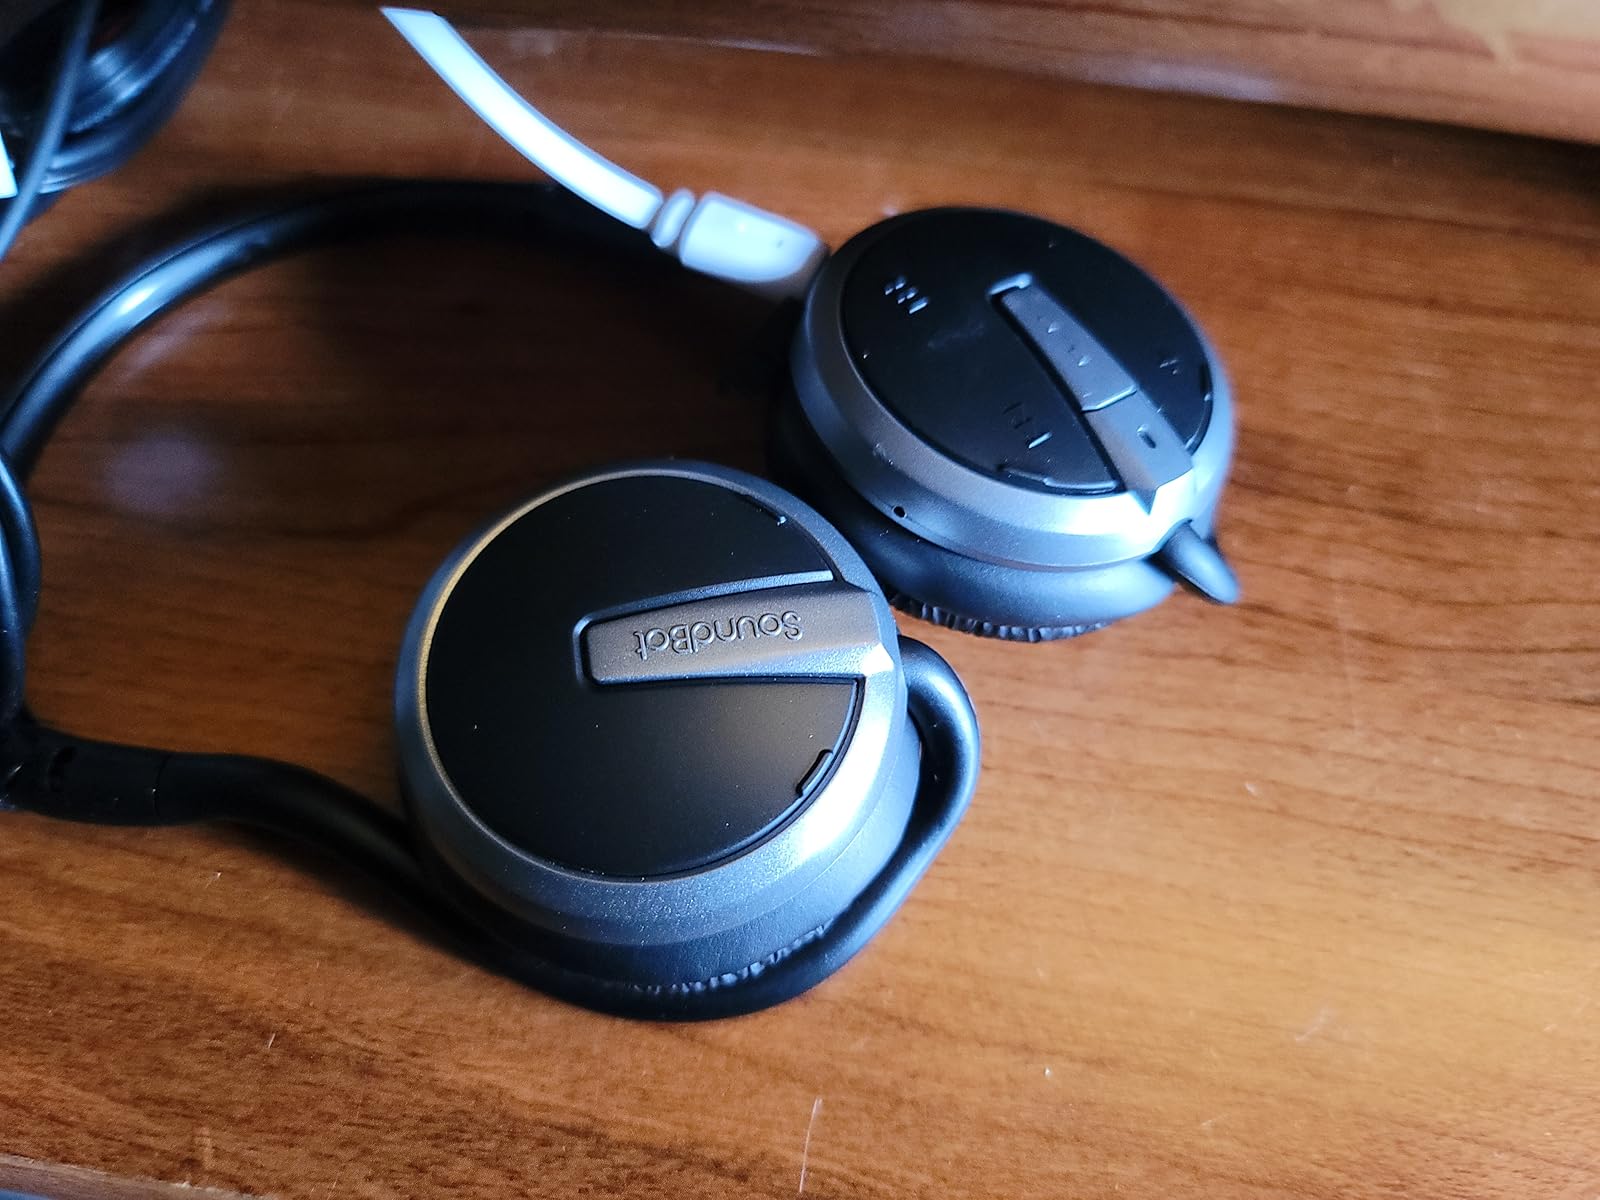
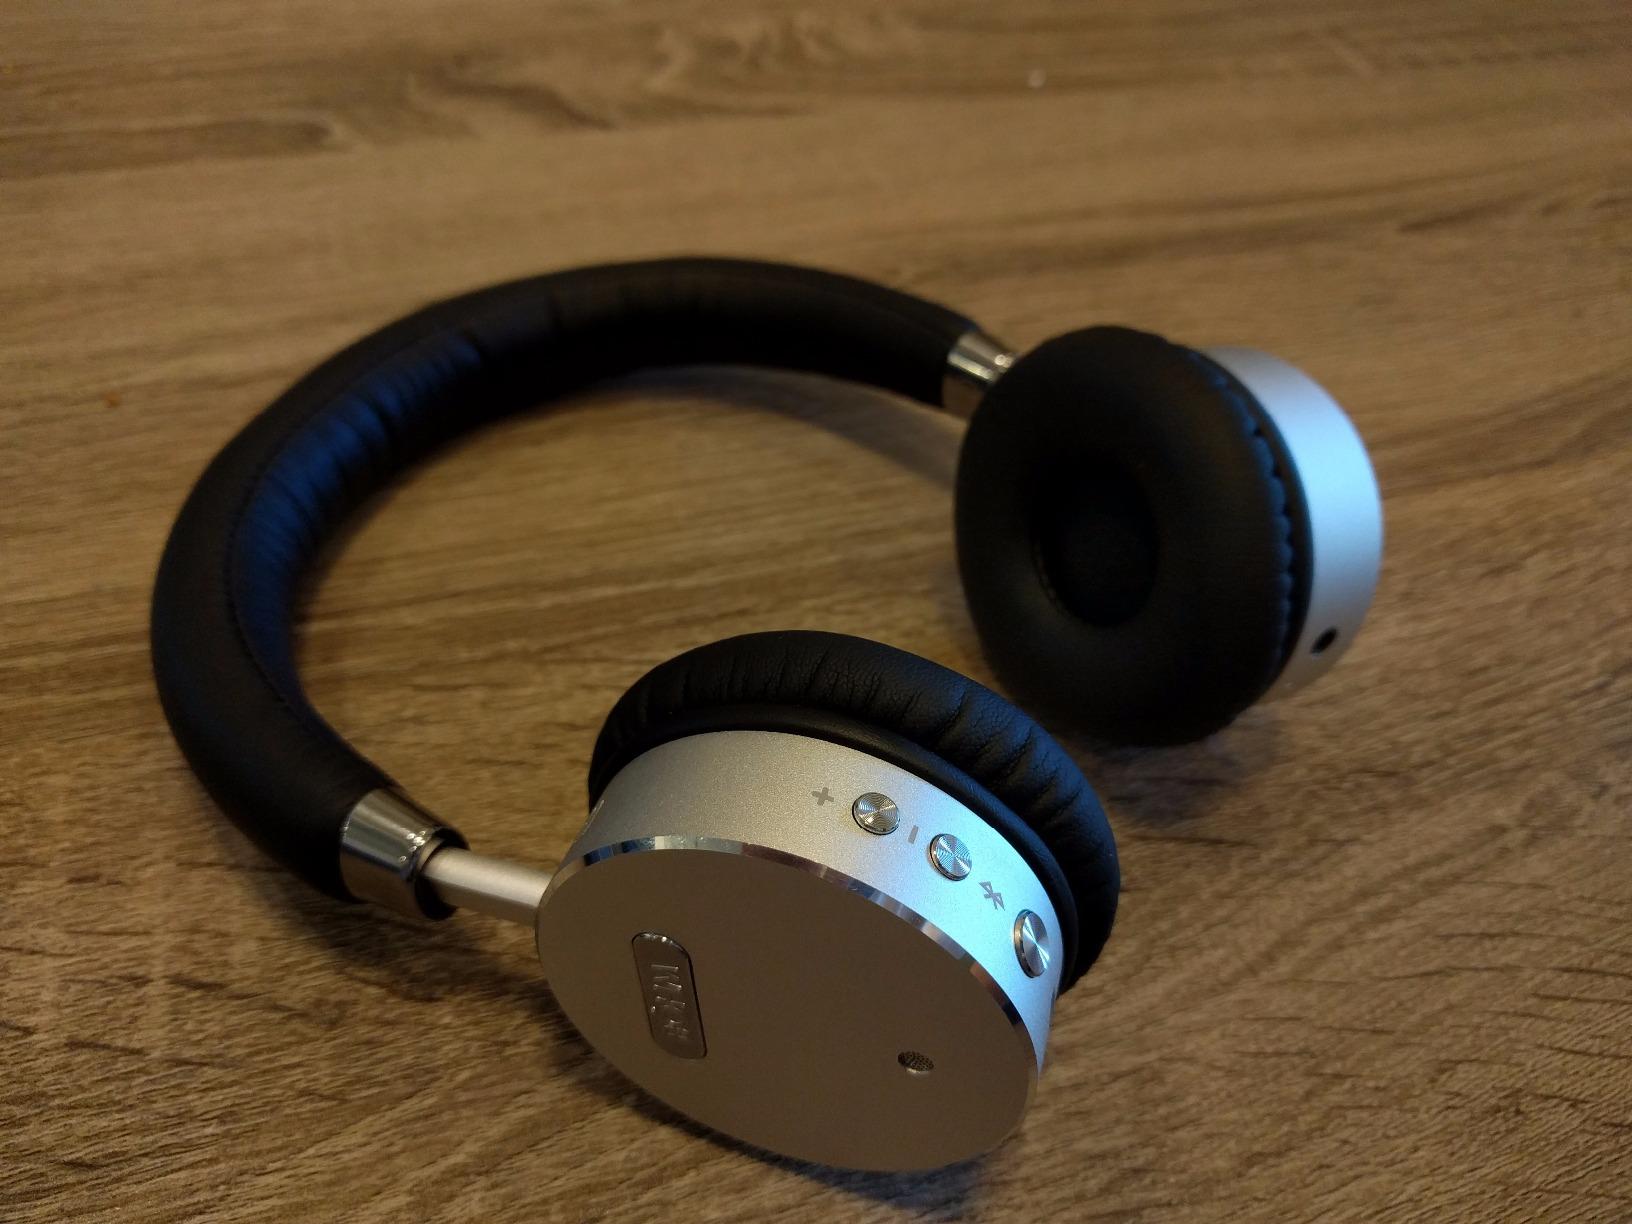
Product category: headphones
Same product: no